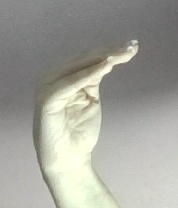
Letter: haa